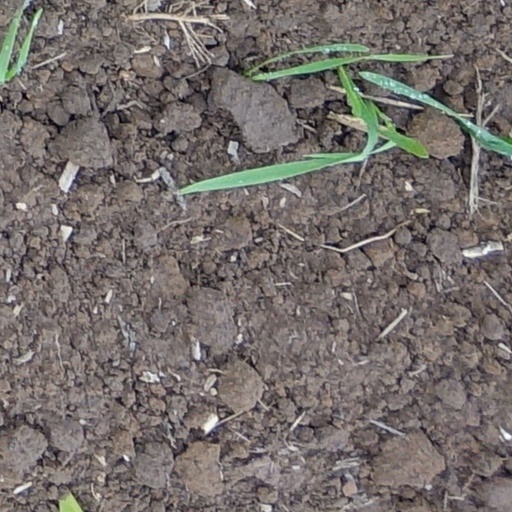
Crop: wheat